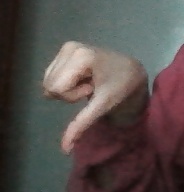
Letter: waw